Returns from Troy

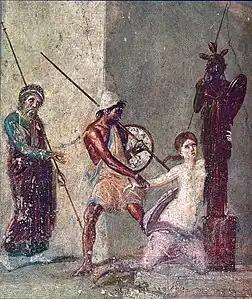
Scene from the Trojan War: Cassandra clings to the Palladium, the wooden cult image of Athene, while Ajax the Lesser is about to drag her away in front of her father Priam (standing on the left). Fresco from the atrium of the Casa del Menandro (I 10, 4) in Pompeii.

Of the women of the royal family, Locrian Ajax violated Cassandra on Athena's altar while she was clinging to her statue, which since looks upward. She was awarded to Agamemnon. Neoptolemus got Andromache, wife of Hector and Odysseus took Priam's widow Hecuba (known in Greek as Hecabe). The ghost of Achilles appeared before the survivors of the war, demanding that the Trojan princess Polyxena be sacrificed before anybody could leave, as either part of his spoil or because she had betrayed him. Neoptolemus did so.